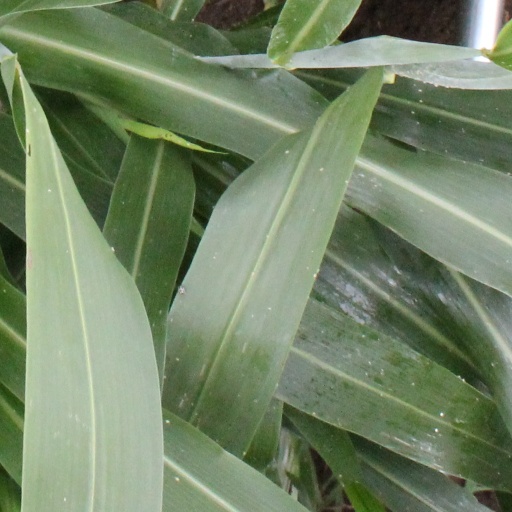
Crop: sorghum